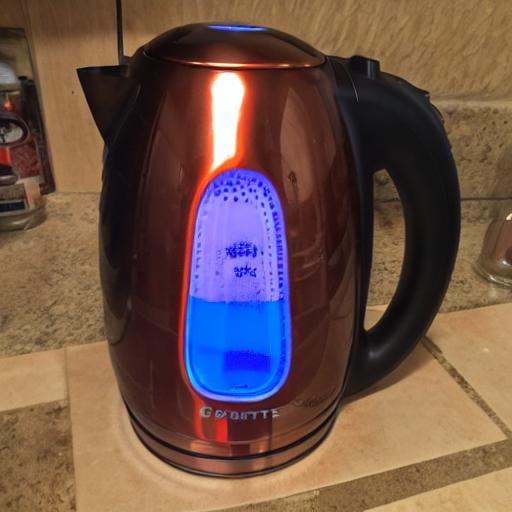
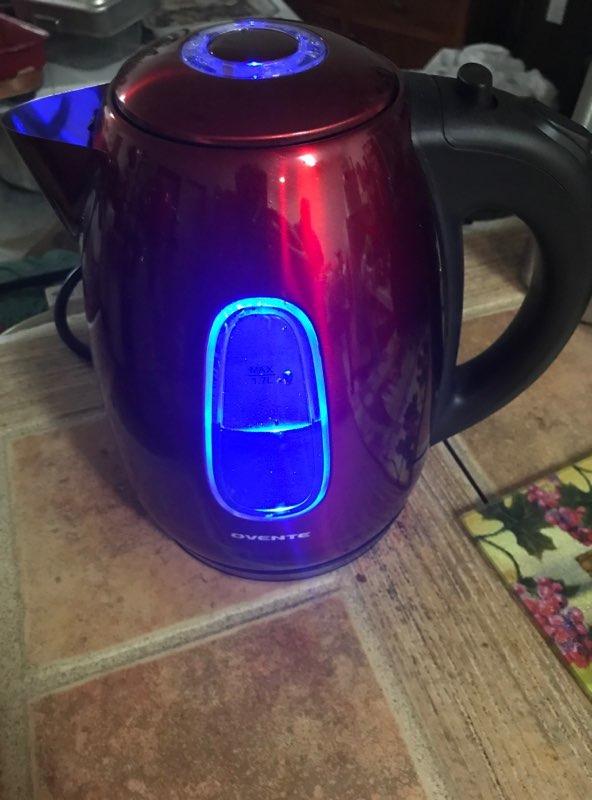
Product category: items_kettle
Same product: no